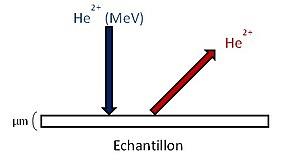
Illustration du principe rétrodiffusion de Rutherford sur un échantillon.
Le spectromètre à particules alpha et à rayons X est un instrument d’analyse permettant d’obtenir la composition chimique en éléments majeurs et mineurs d’un échantillon. L’échantillon est bombardé avec des particules α et des rayons X. La détection de la diffusion de ces particules α et de la fluorescence des rayons X résultants de ce bombardement permet de connaître la composition de l'échantillon.